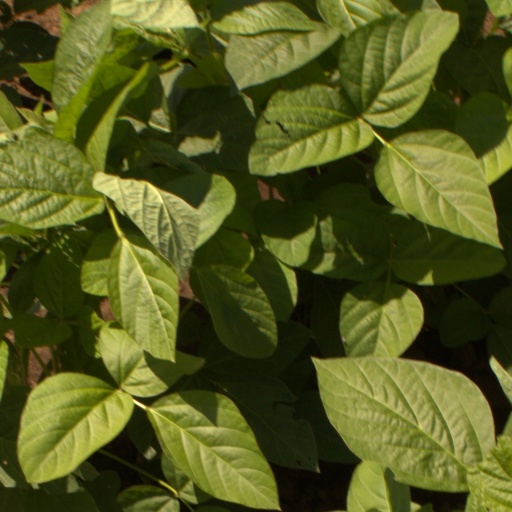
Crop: soybean